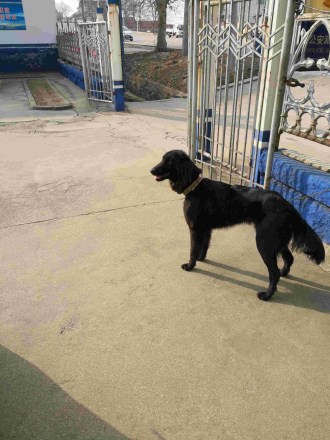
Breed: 3083-n000117-Bichon_Frise